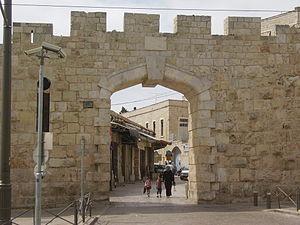
La Nouvelle Porte ; New Gate est la plus récente ouverture pratiquée dans les fortifications de la vieille ville de Jérusalem.